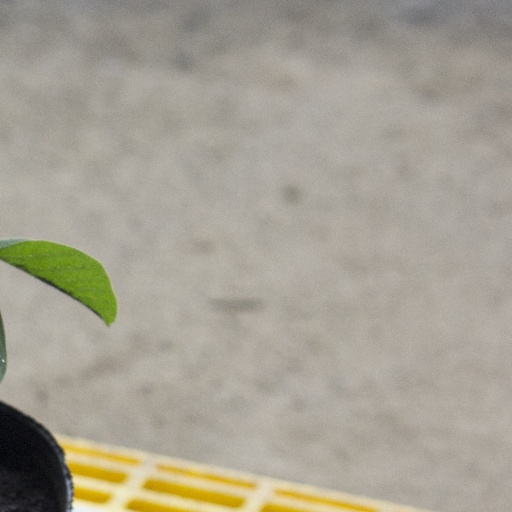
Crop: soybean